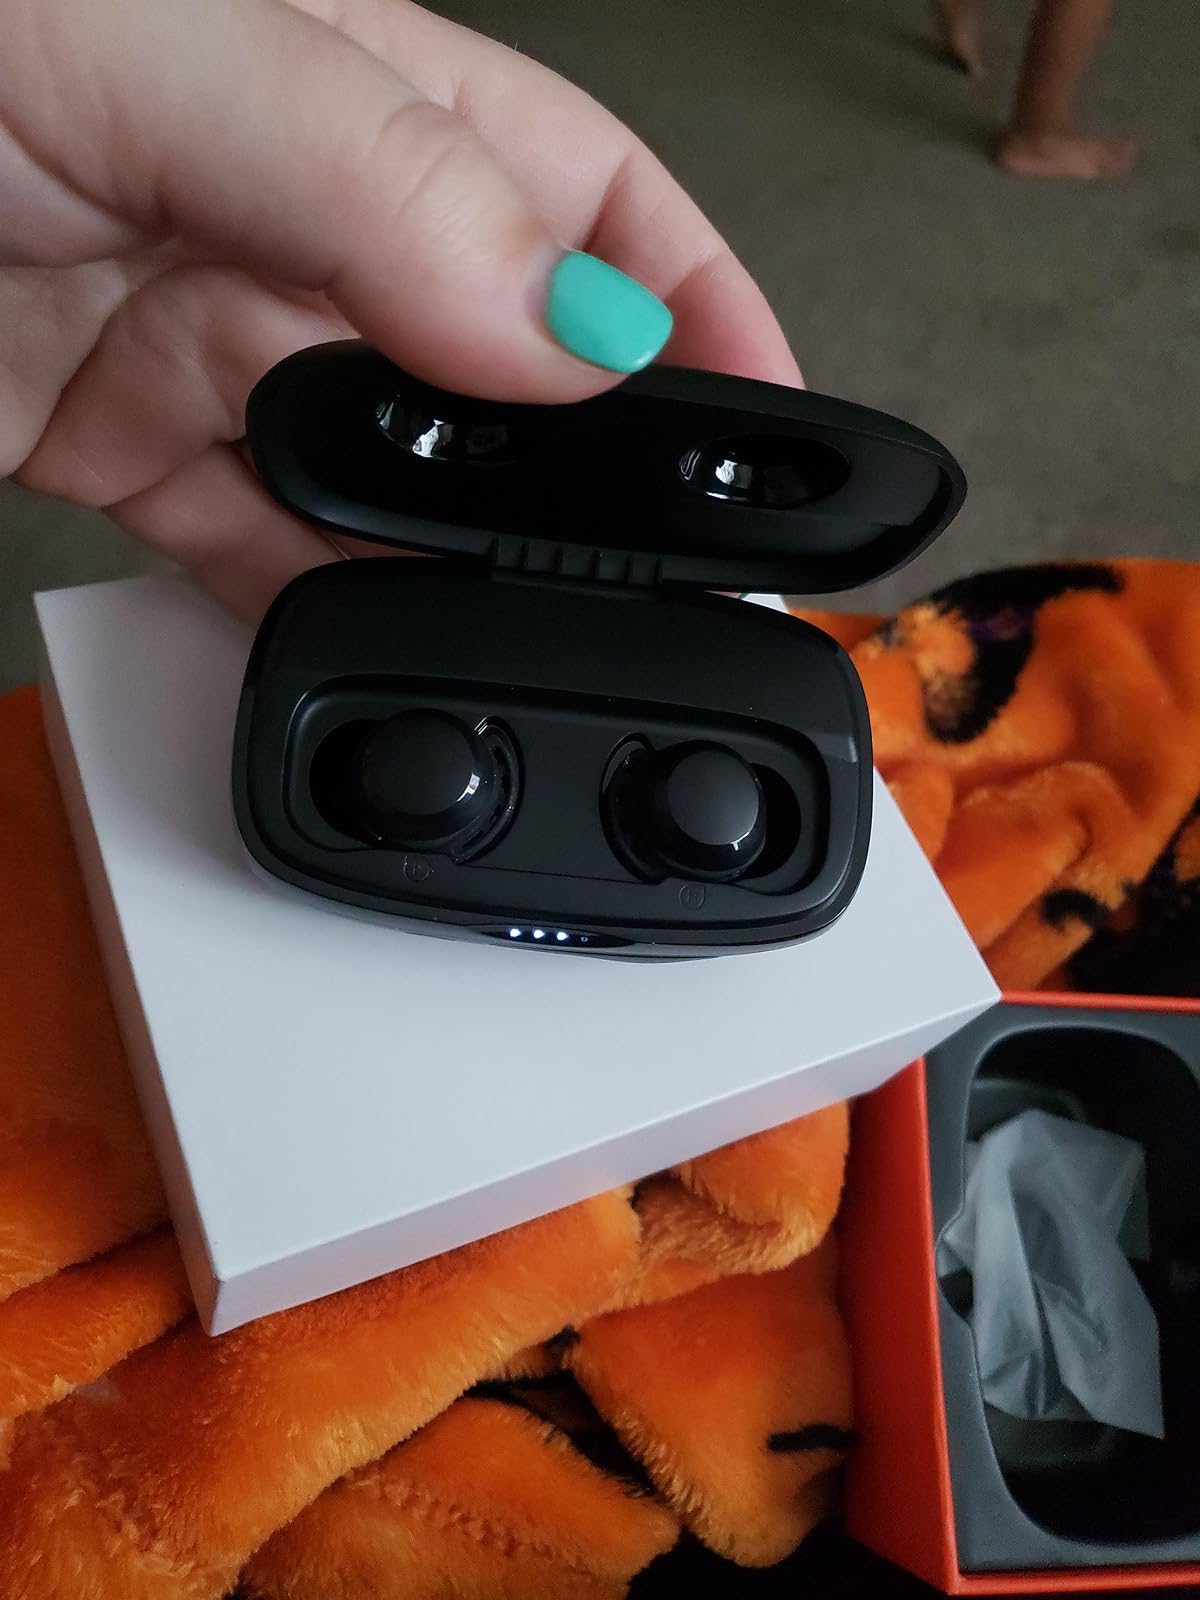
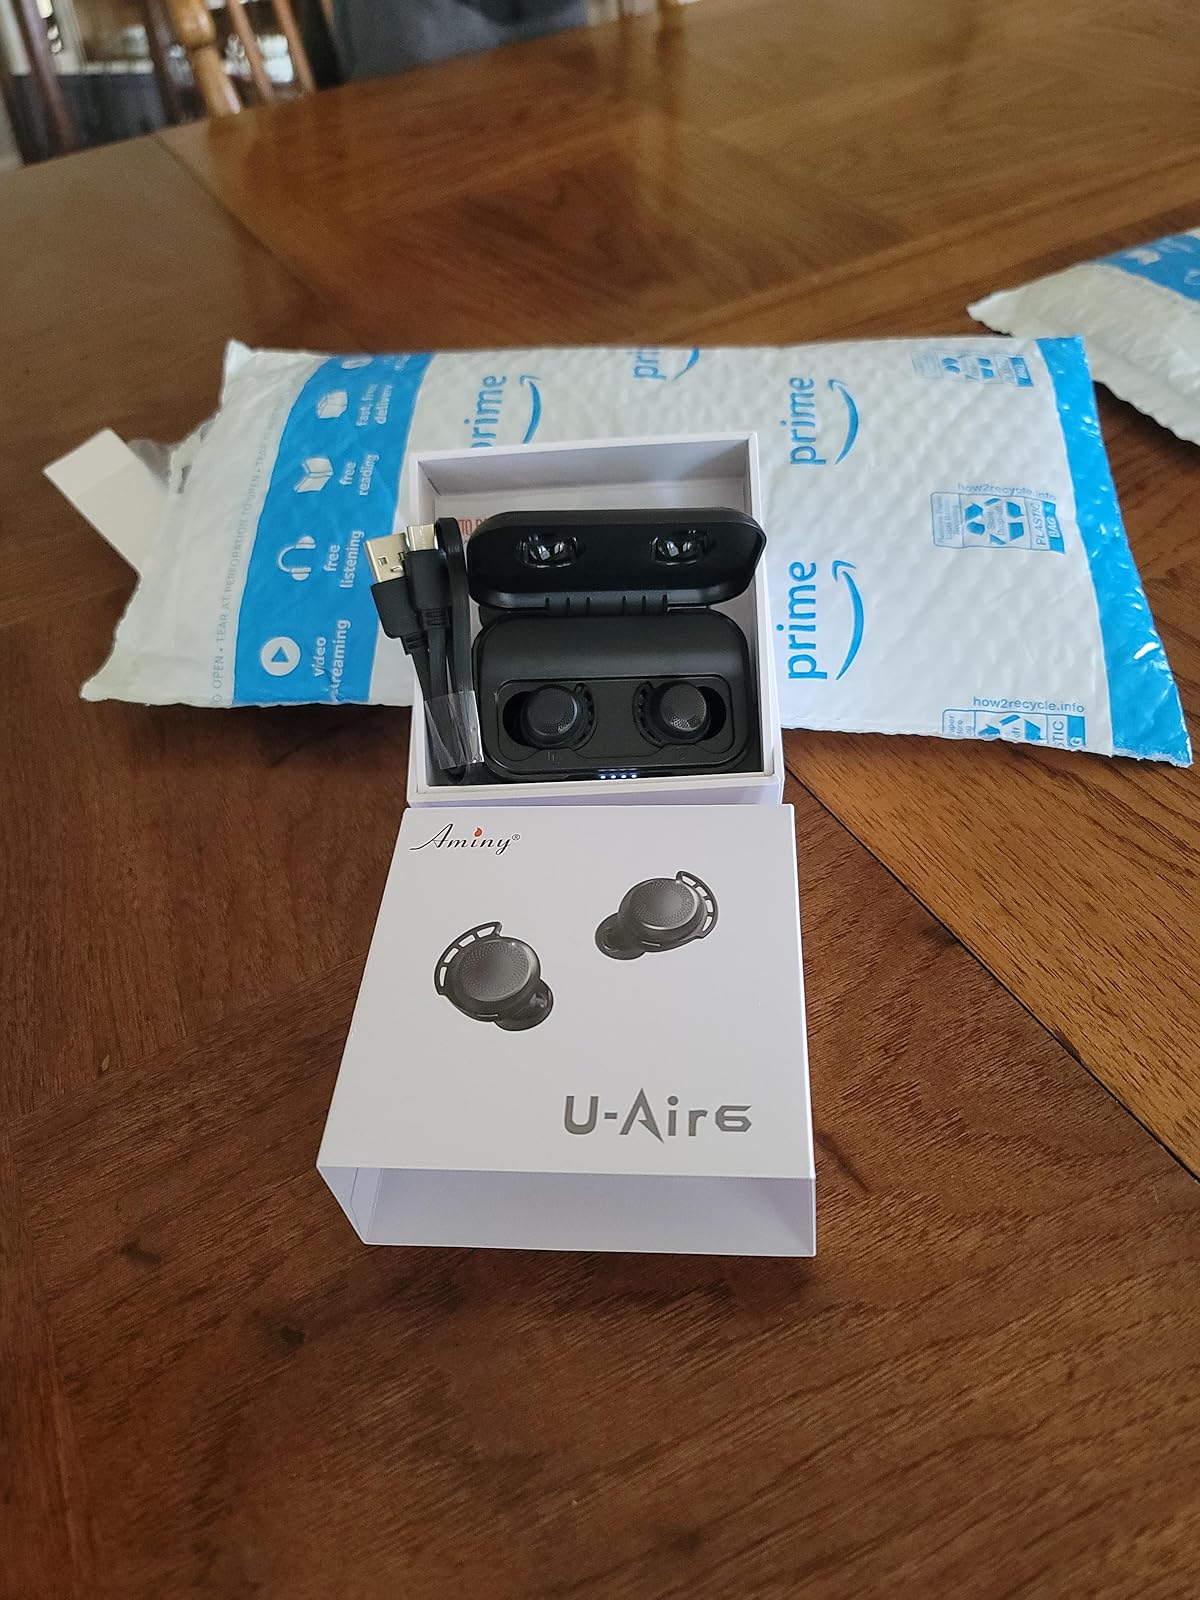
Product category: earbuds
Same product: no